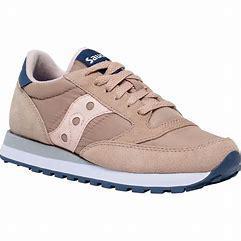
Brand: Saucony
Model: Jazz